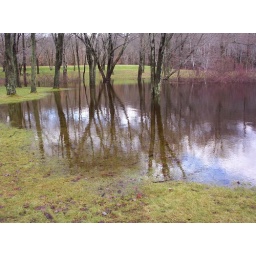
trees in water